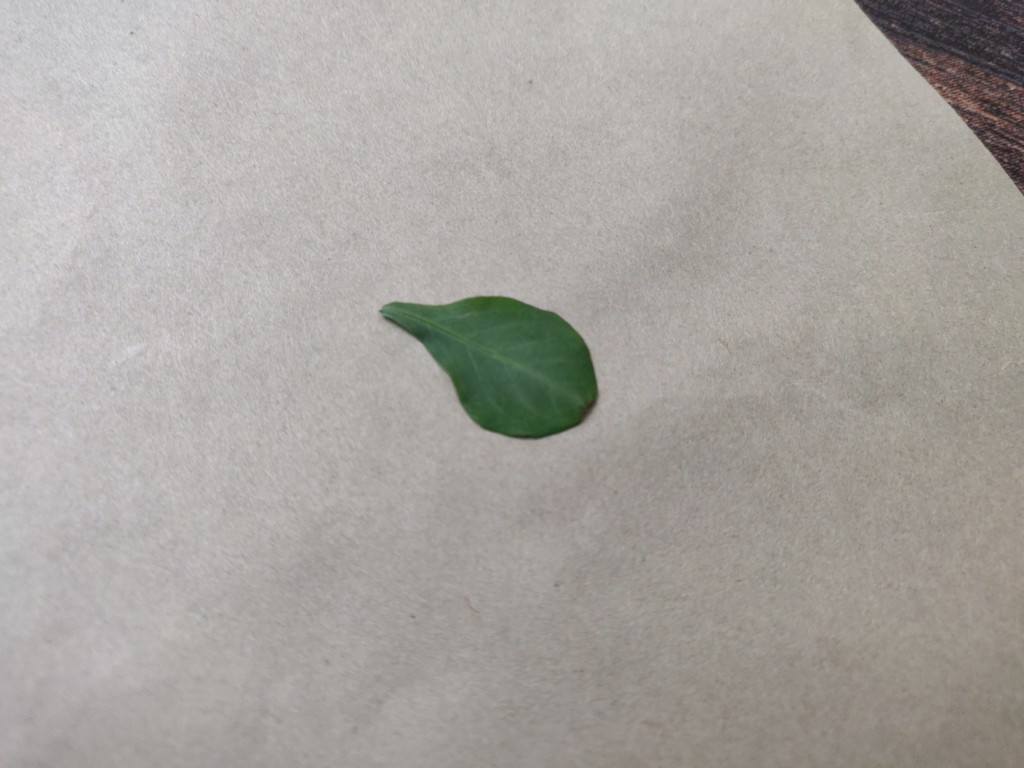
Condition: Healthy
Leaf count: single
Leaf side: front